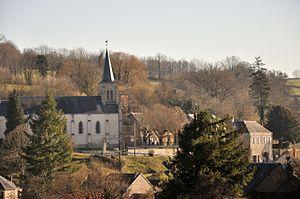
Crozon-sur-Vauvre (Indre) - Le Bourg
Crozon-sur-Vauvre est une commune française située dans le département de l'Indre, en région Centre-Val de Loire.